Catholic Action

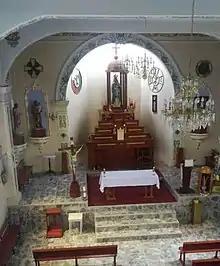
The emblems of Acción Católica Mexicana displayed on altar walls in the temple of Fábrica-María village, Otzolotepec, Mexico. In the 20th century, the movement was enthusiastically supported by the workers of the local textile industry.

The Catholic Action movement has its beginnings in the latter part of the 19th century as efforts to counteract a rise in anti-clerical sentiment, especially in Europe.